Wee Jasper Nature Reserve

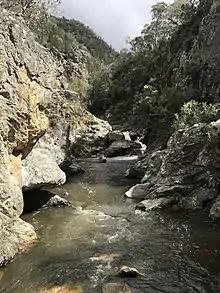
Wee Jasper Waterfalls

The Australian anchor plant ("Discharia pubescens") and limestone brittle-moss ("Orthotrichum cupulatum") are rare. The Yass daisy ("Ammobium craspedioides") is listed as vulnerable under the "Threatened Species Conservation Act 1995" (NSW) (TSCA 1995). The Wee Jasper grevillea ("Grevillea iaspicula") and the formbe pepper-cress ("Lepidium pseudopapillosum") are listed as endangered under the TSCA 1995.